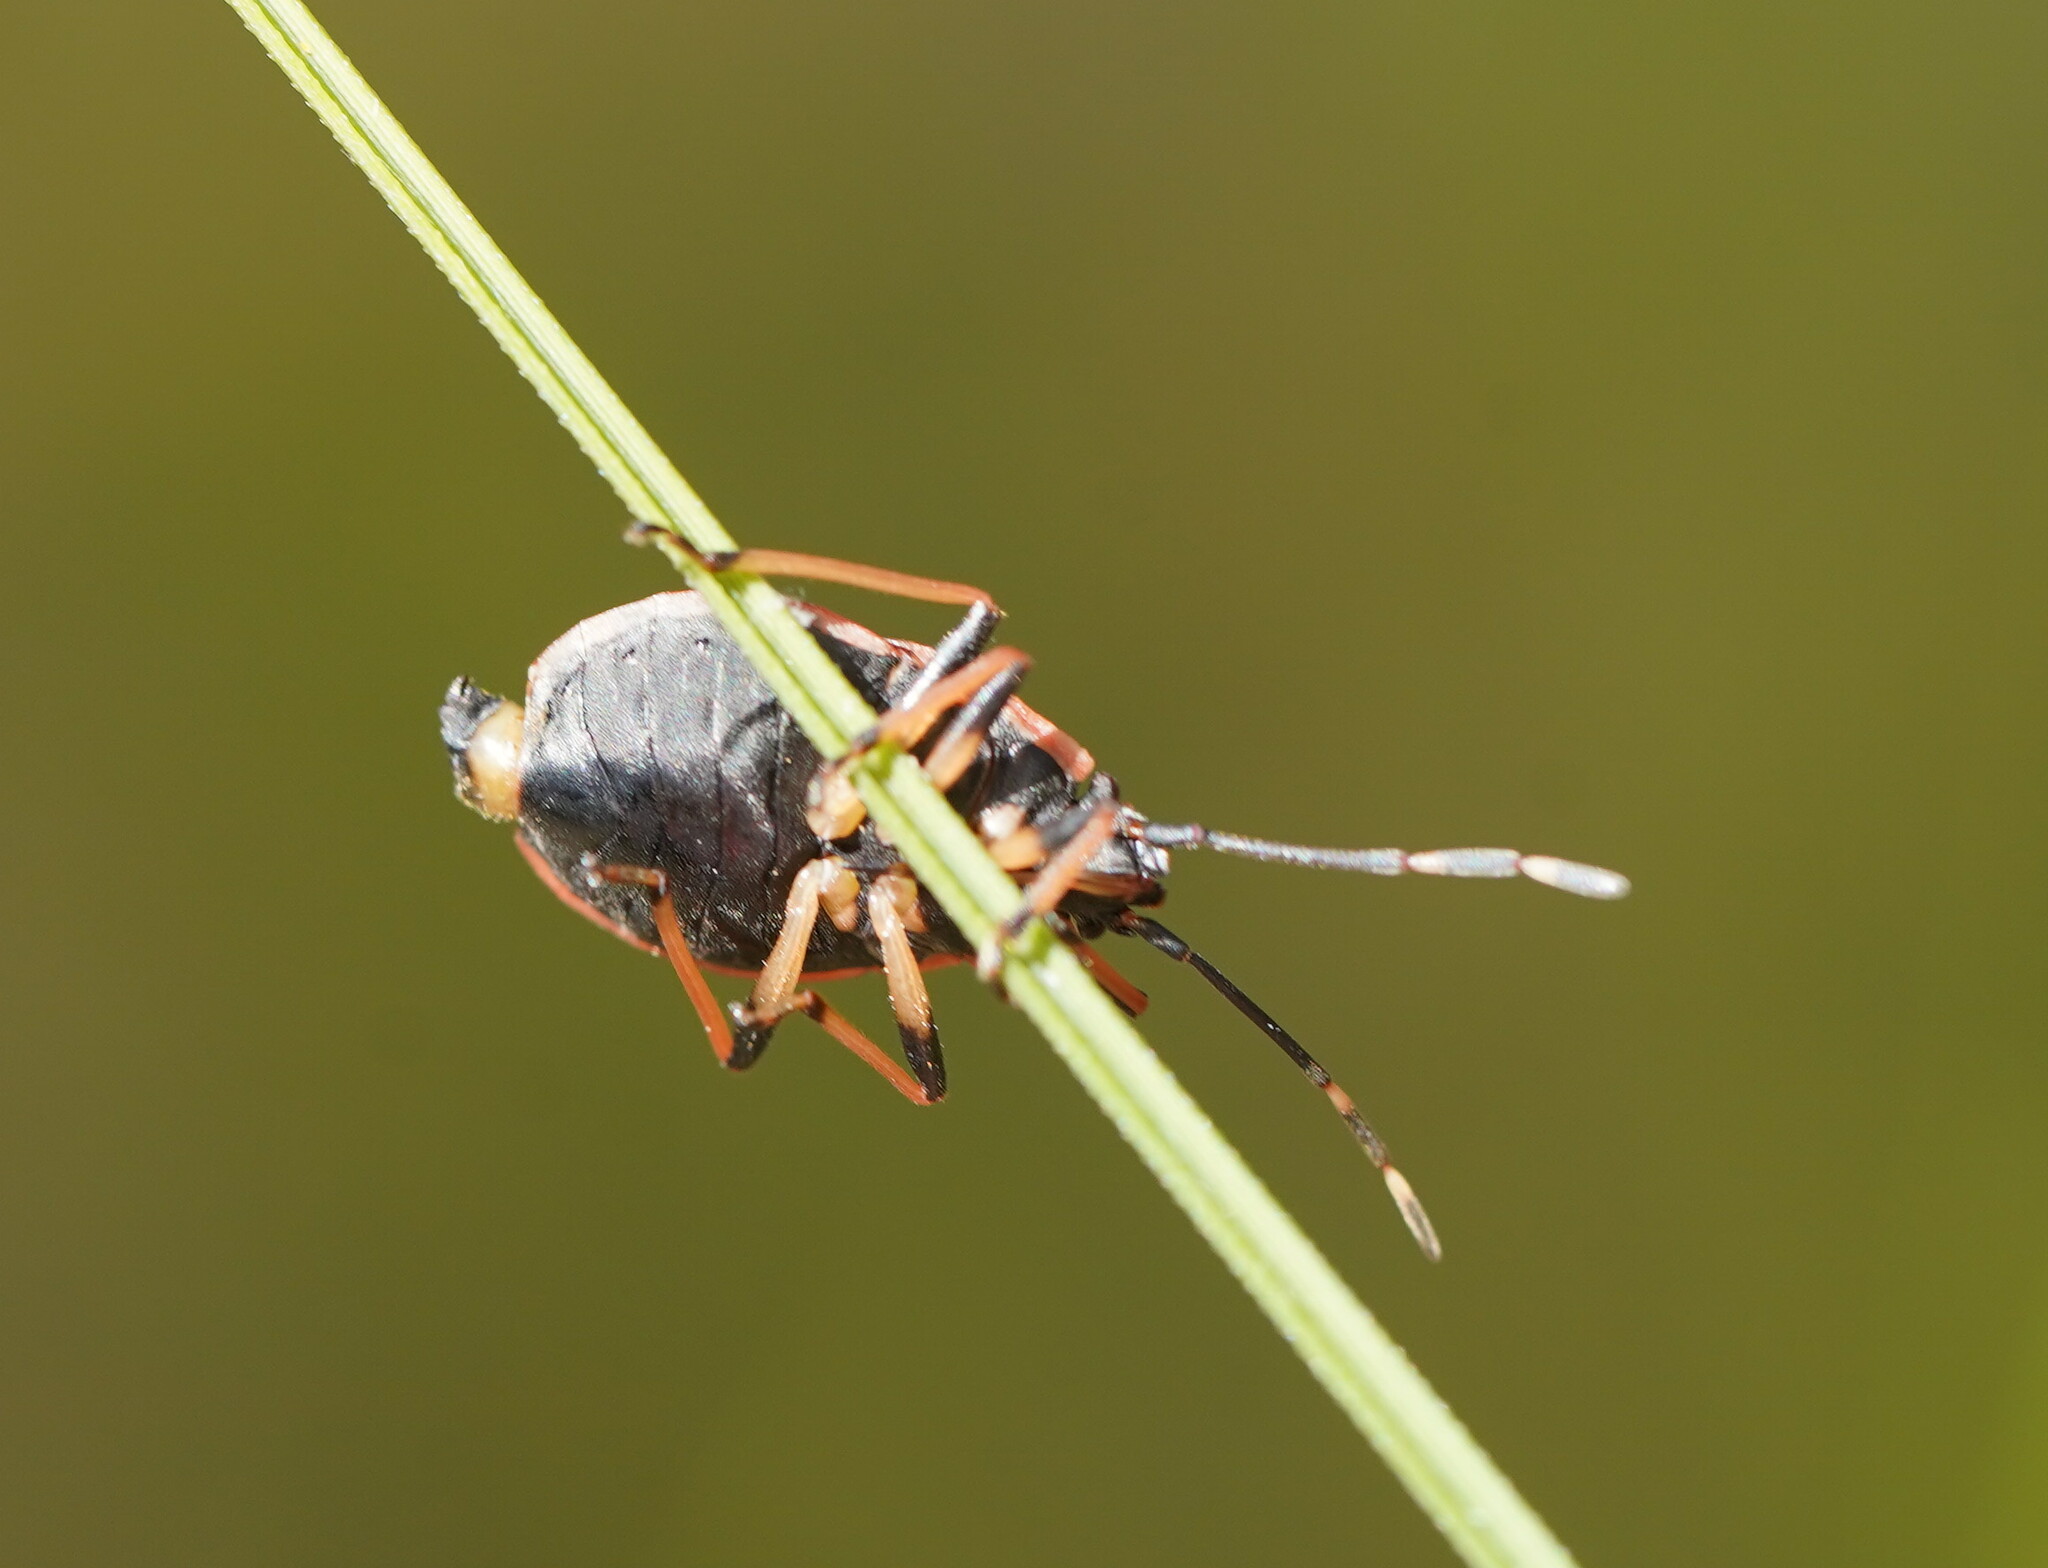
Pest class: stink_bug